Devilman Crybaby

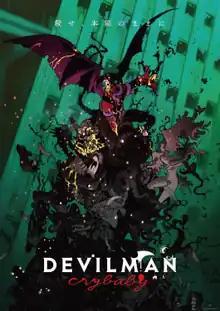
Key visual released in June 2017; its text reads "Kill, as instinct"

Devilman Crybaby is a 2018 Japanese original net animation (ONA) series based on Go Nagai's manga series "Devilman". The web anime is directed by Masaaki Yuasa, produced by Aniplex and Dynamic Planning, animated by Science Saru, and released by Netflix. Yuasa was offered the opportunity to create a "Devilman" project by Aniplex, and envisioned "Devilman Crybaby". Announced in 2017 to mark Nagai's 50th anniversary as a creator, "Crybaby" was made available for worldwide streaming on January 5, 2018, as a Netflix original series.